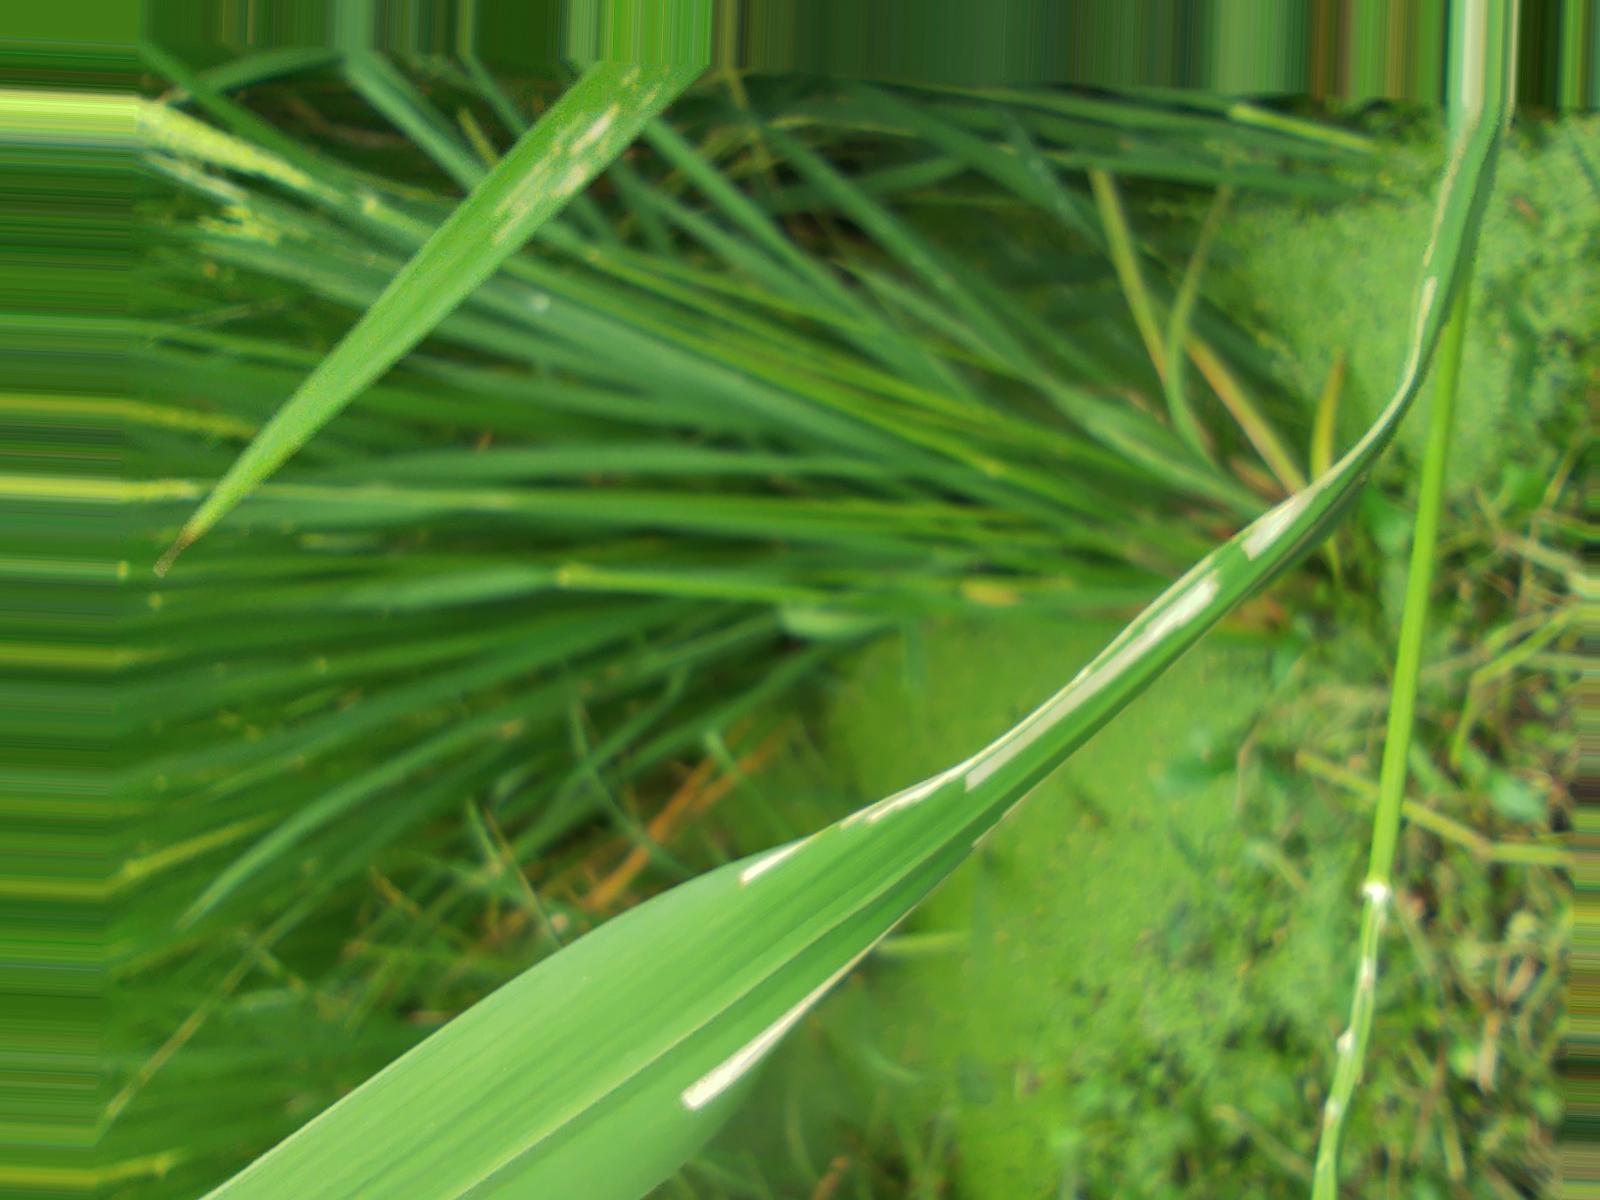
Nhãn: Sâu gai ( Hispa )